Samuel L. Gravely Jr.

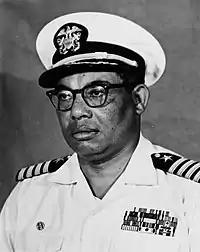
Capt. Samuel Gravely, U.S. Navy photograph circa 1970.

At the time of his promotion to rear admiral, he was in command of the guided missile frigate . Gravely commanded Cruiser-Destroyer Group 2. He was later named the Director of Naval Communications. From 1976 to 1978, he commanded the Third Fleet based in Hawaii, then transferred to Virginia to direct the Defense Communications Agency until his retirement in 1980.